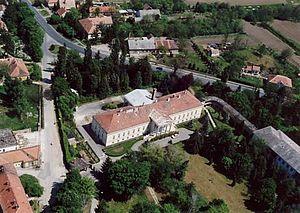
Hegyfalu est un village de Hongrie, situé dans le département de Vas. Lors du recensement de 2004, il y avait 811 habitants.